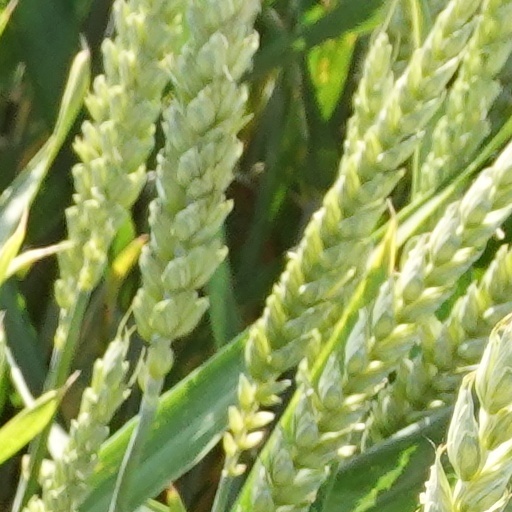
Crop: wheat